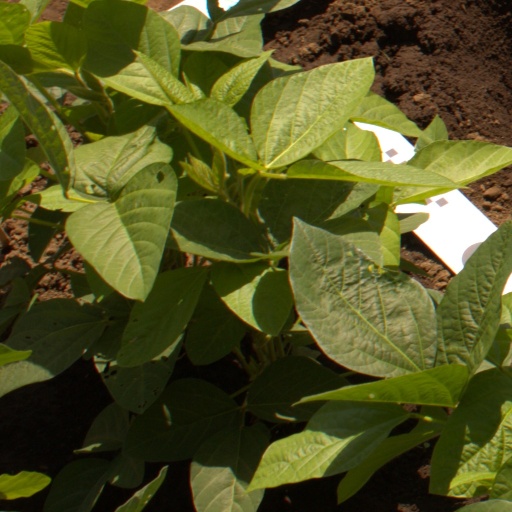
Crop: soybean